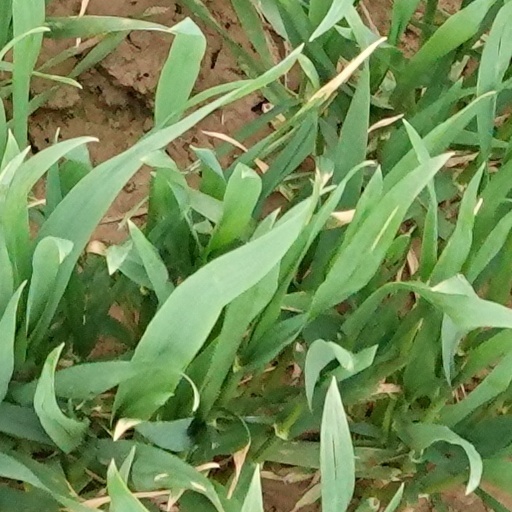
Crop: wheat